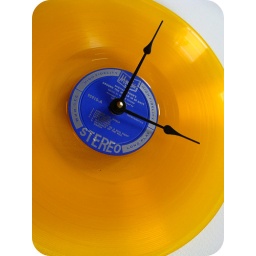
12&amp;quot; yellow record clock - &amp;quot;Around the World in 80 Days&amp;quot;